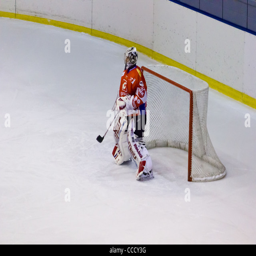
the loneliness of the goalkeeper